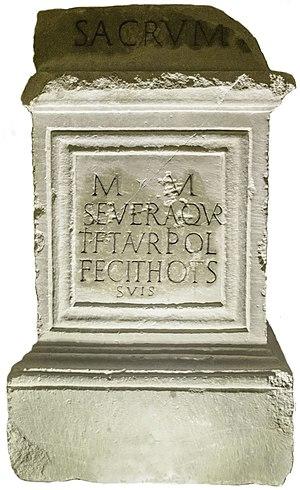
Autel taurobolique de Severa. Musée Eugène-Camoreyt de Lectoure, Gers, France.
Les autels tauroboliques de Lectoure sont une collection de vingt autels commémorant des sacrifices, appelés tauroboles, à la déesse Cybèle et à son parèdre Attis. Découverts, pour tous ceux qui sont conservés, lors de la reconstruction du chœur de la cathédrale de Lectoure, ces autels furent aussitôt constitués en « collection publique ». S’ils ne représentent pas la moitié des autels tauroboliques actuellement conservés en France, comme cela a été longtemps affirmé, c’est du moins la collection la plus importante au monde par la quantité, la cohérence et l’état de conservation. Ils se trouvent au Musée Eugène-Camoreyt de Lectoure.